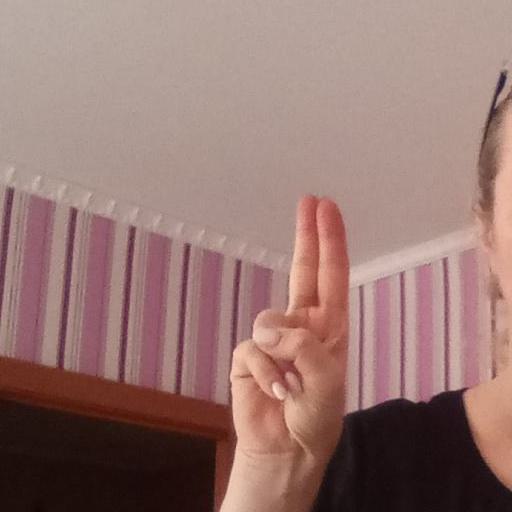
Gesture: two_up